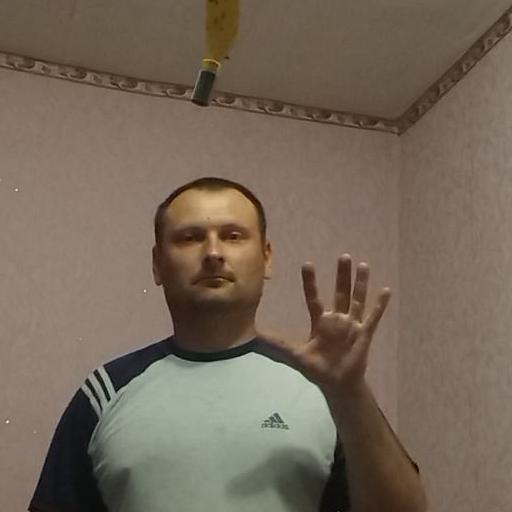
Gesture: palm